House demolition (military)

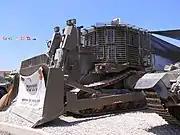
IDF Caterpillar D9R armored bulldozer in service with the Israeli Defense Forces Combat Engineering Corps

The use of punitive house demolitions has been highly controversial in the various conflicts of historical Palestine (now Israel, the West Bank and Gaza Strip). The tactic had originally been used by the Royal Irish Constabulary during the Irish War for Independence, and used again by British forces in Mandatory Palestine during the 1936–1939 Arab revolt in Palestine. It was used as a means to "convince fathers to convince their sons that carrying out a terrorist attack, no matter how justified in the grander struggle, meant enormous hardship for the family." Its use was continued by the Israeli government on-again-off-again fashion during the Second Intifada of the early 21st century, during which more than 3,000 civilian homes have been demolished. Notably, the family homes of a number of Palestinian bombers were targeted in retaliation for terrorist attacks against Israeli targets. However, the usefulness of such tactics has been questioned; in 2005 an Israeli Army commission to study house demolitions found no proof of effective deterrence and concluded that the damage caused by the demolitions outweighed their effectiveness. As a result, the Israel Defense Forces approved the commission's recommendations to end punitive demolitions of Palestinian houses. (See Israeli demolition of Palestinian property for more on this topic.)